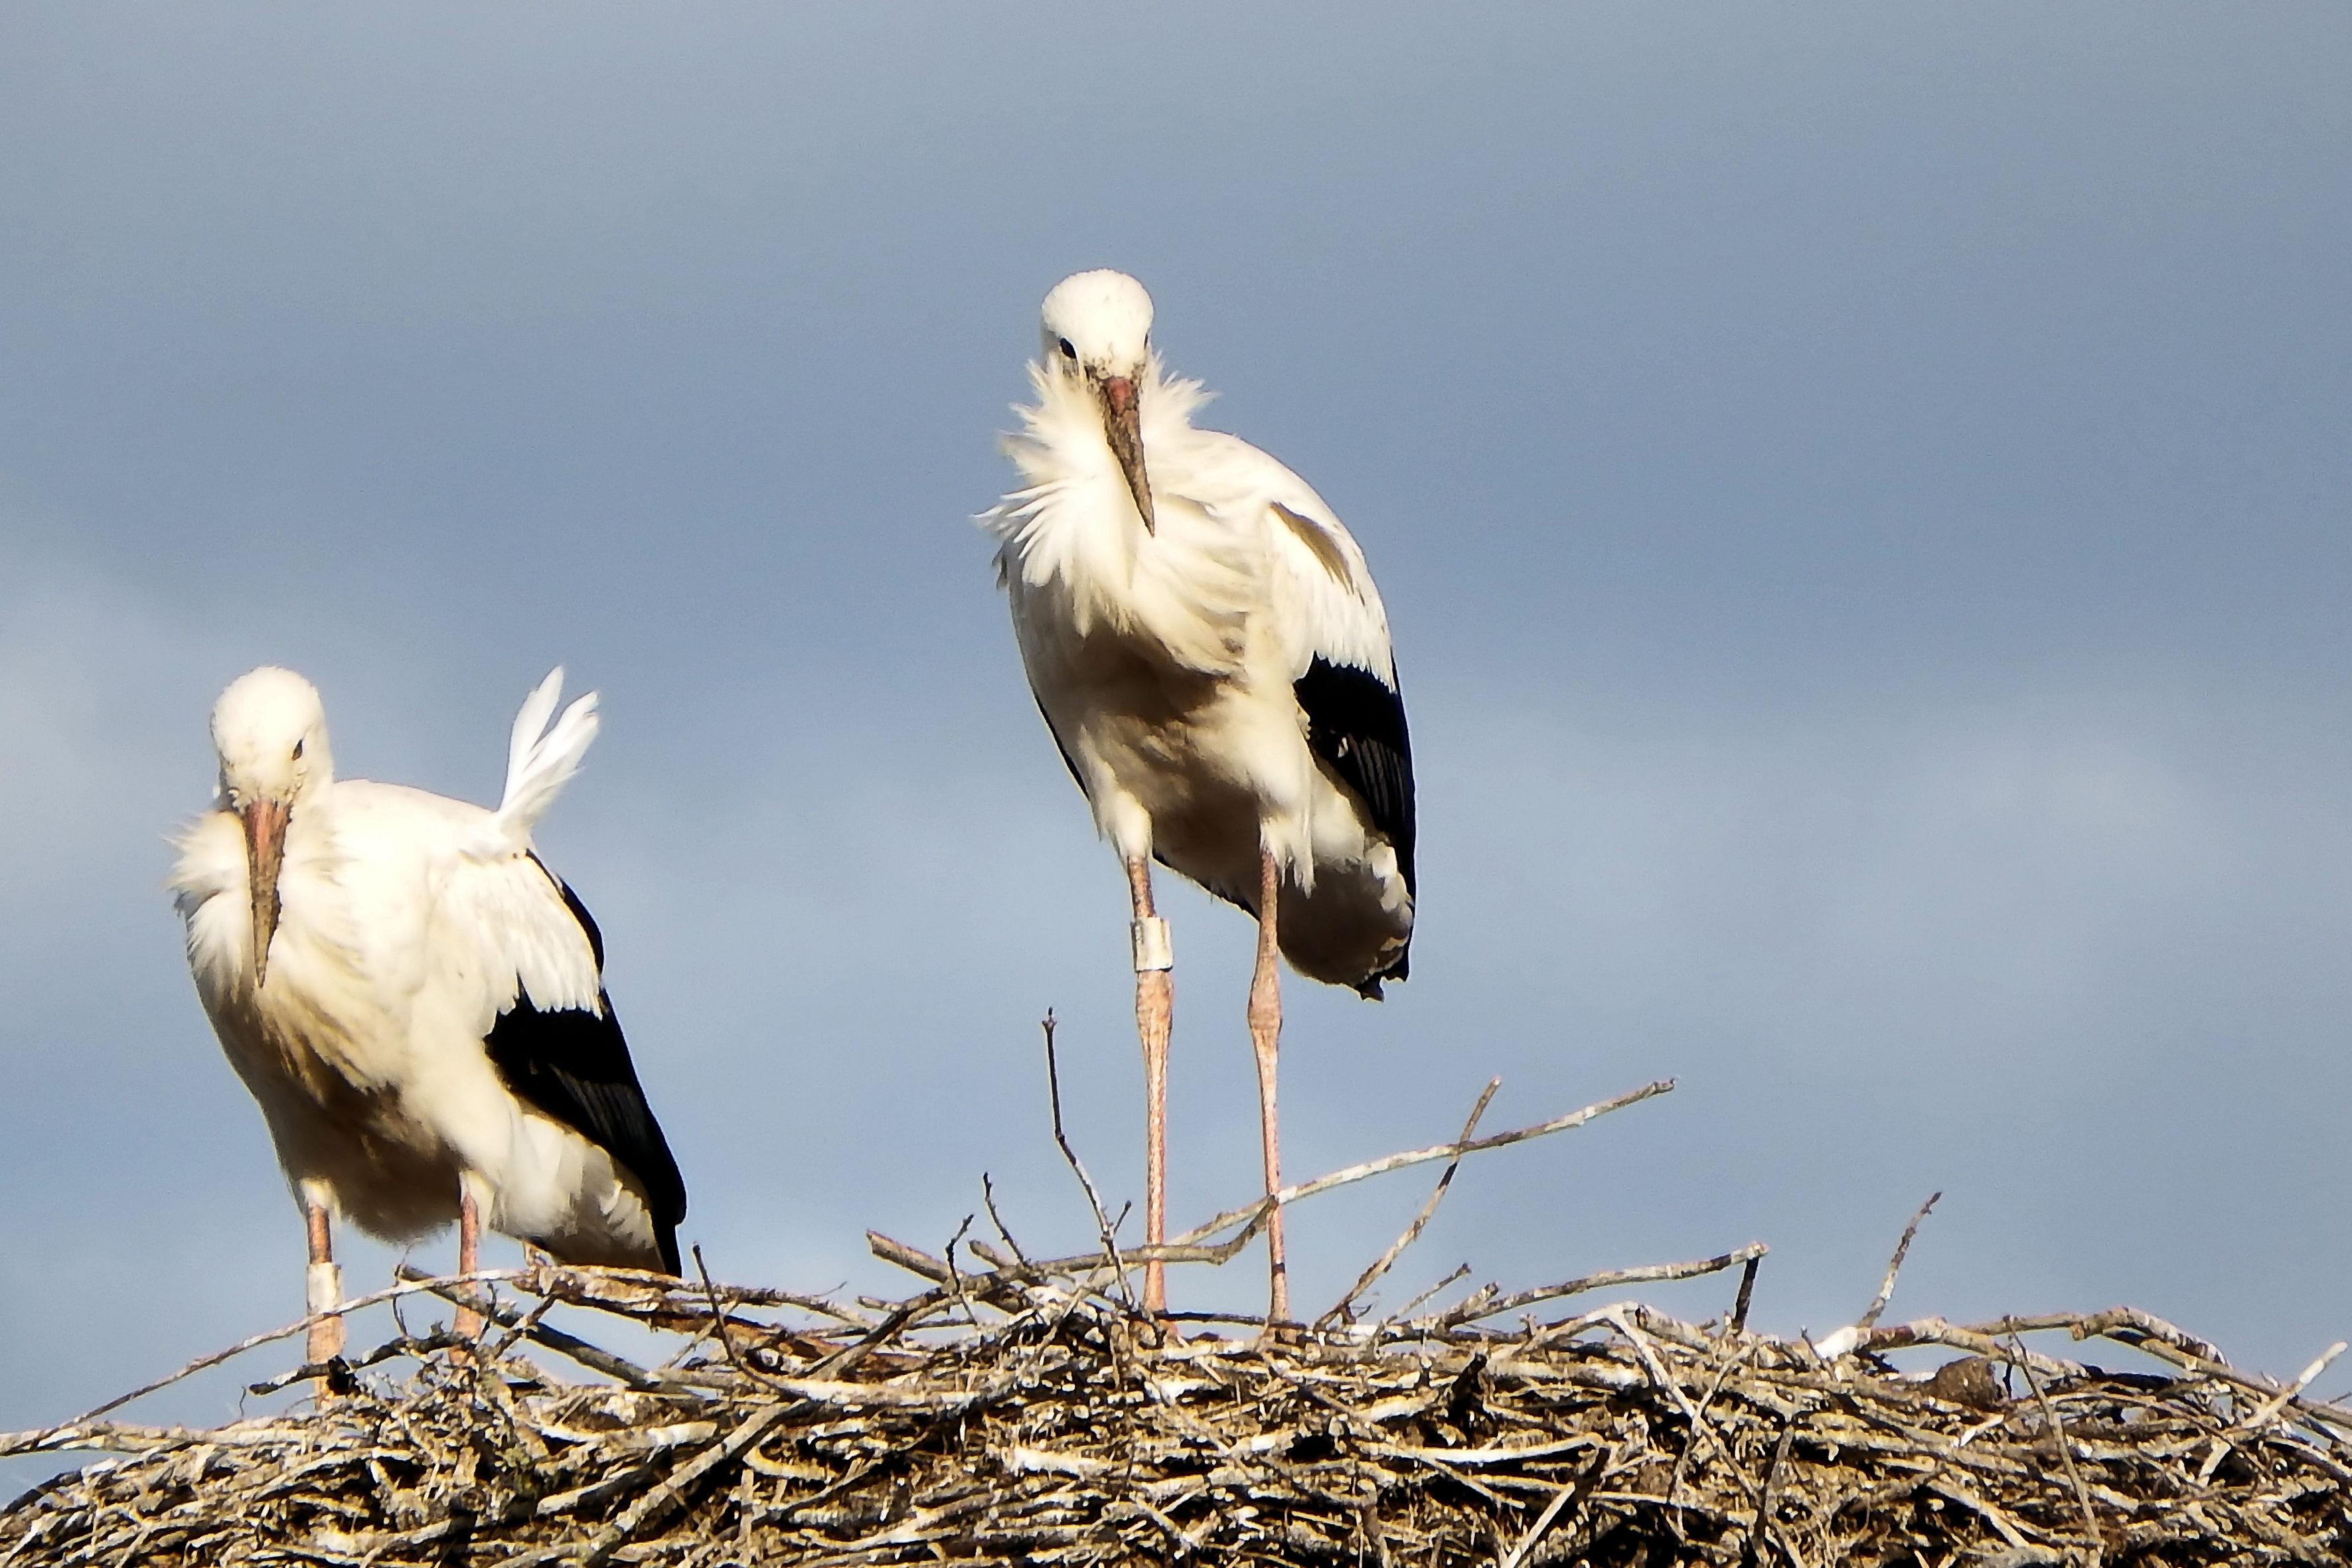
bird, wing, seabird, wildlife, beak, fauna, stork, birds, vertebrate, white stork, storks, rattle stork, stork couple, storchennest, ciconiiformes